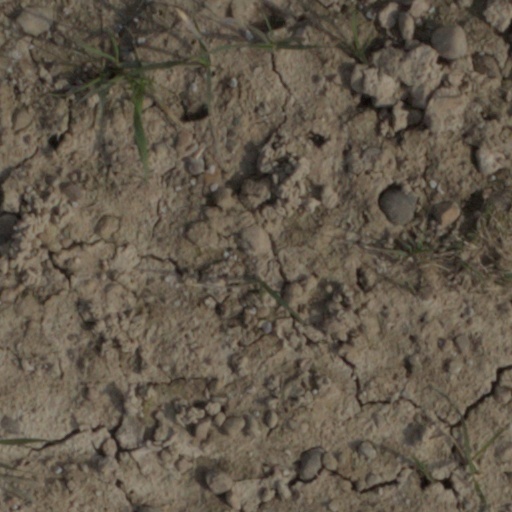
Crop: wheat